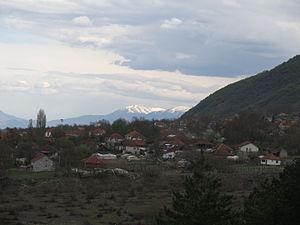
Borisovo est un village du sud-est de la Macédoine du Nord, situé dans la municipalité de Novo Selo. Le village comptait 409 habitants en 2002.